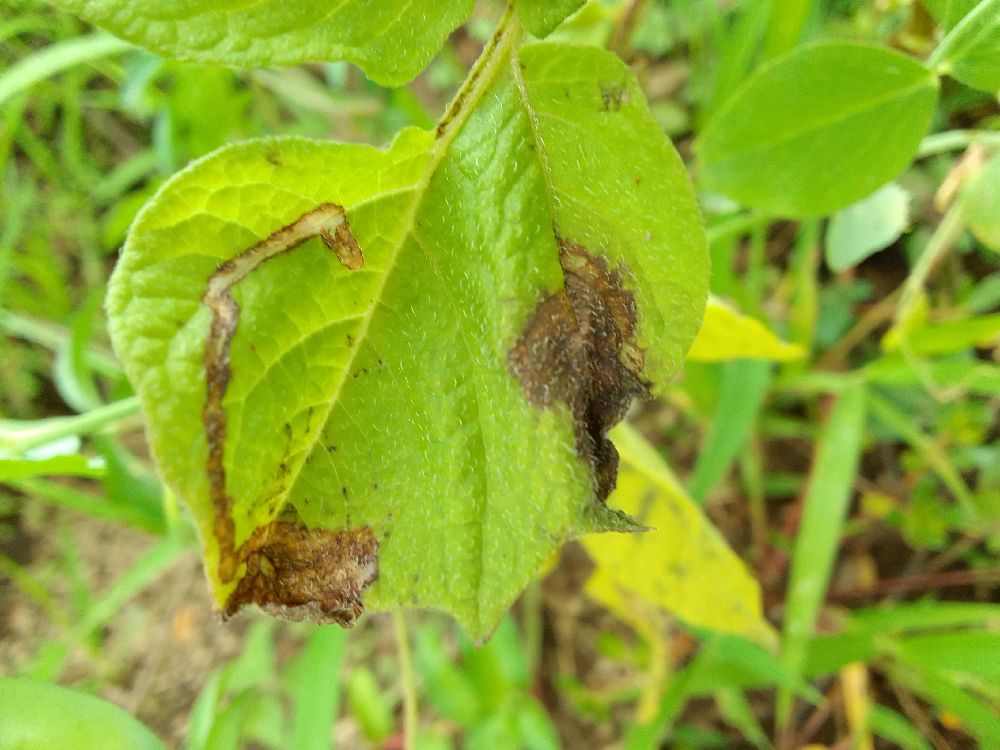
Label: Late blight